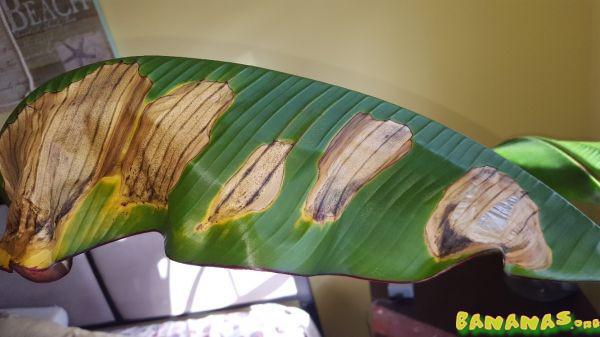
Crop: unknown
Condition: banana_banana_cordana_spot